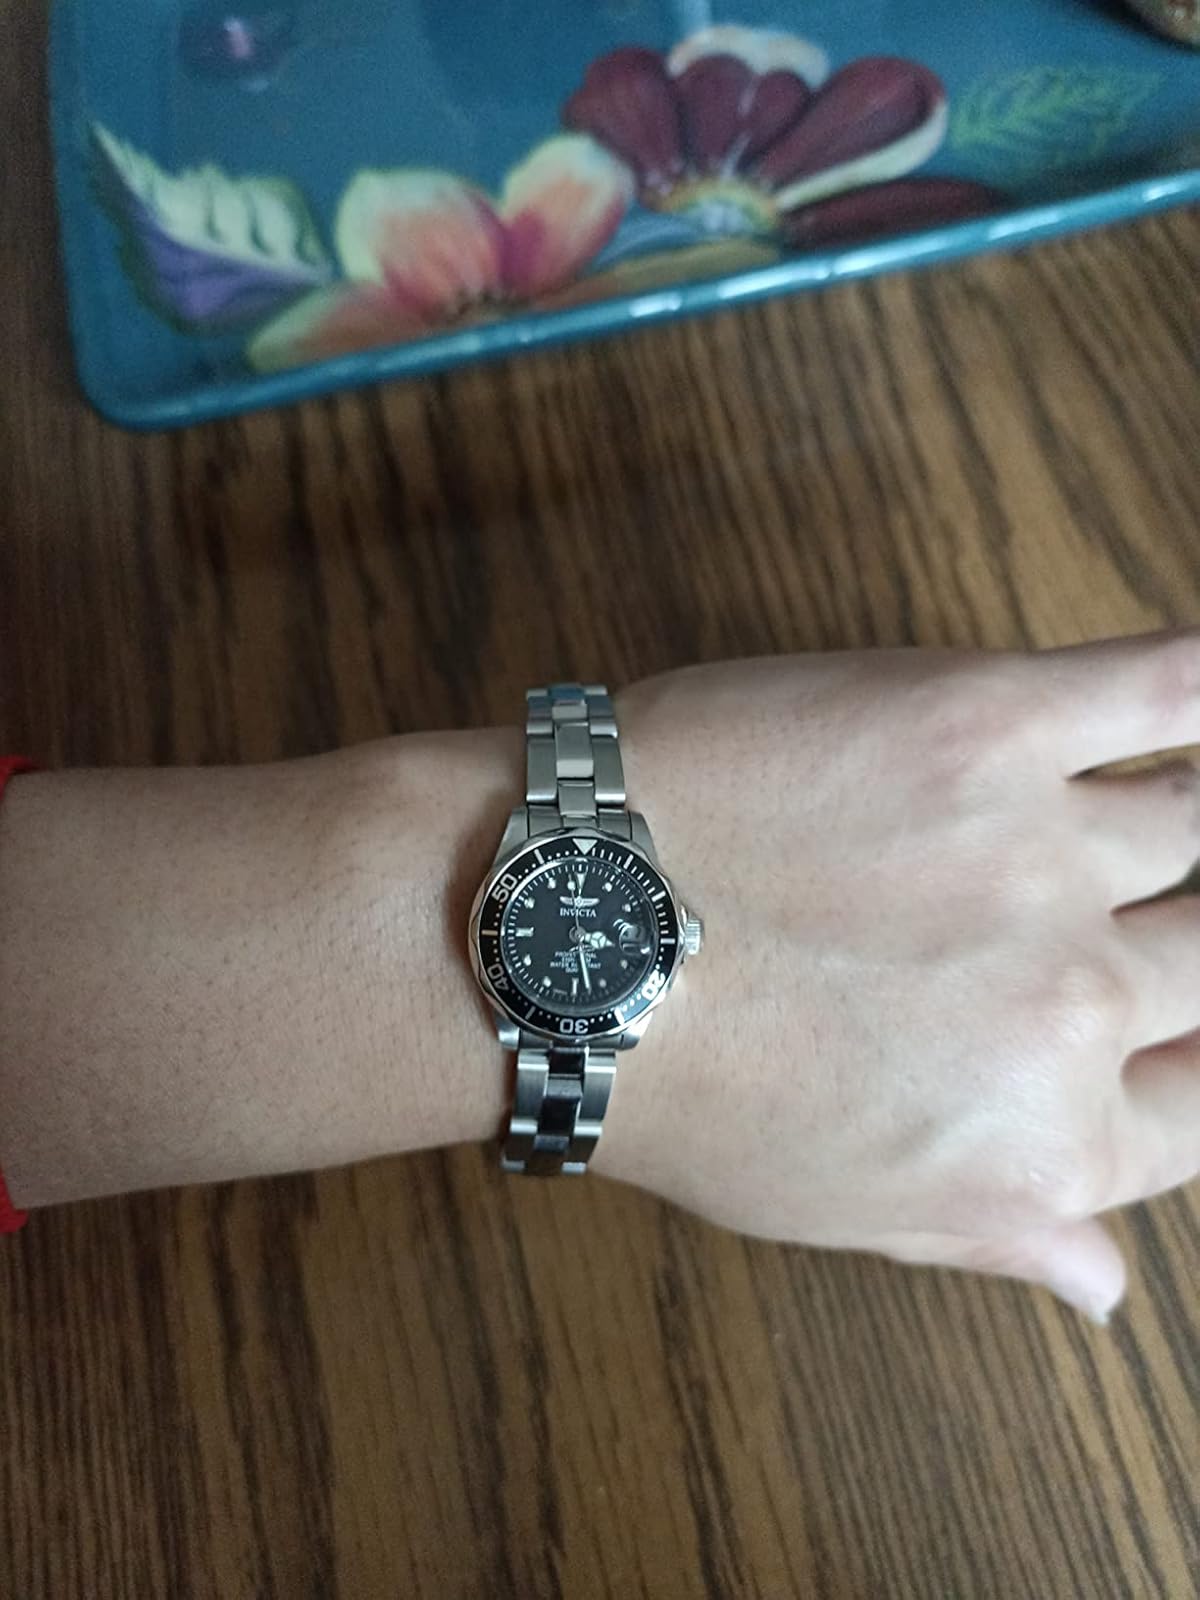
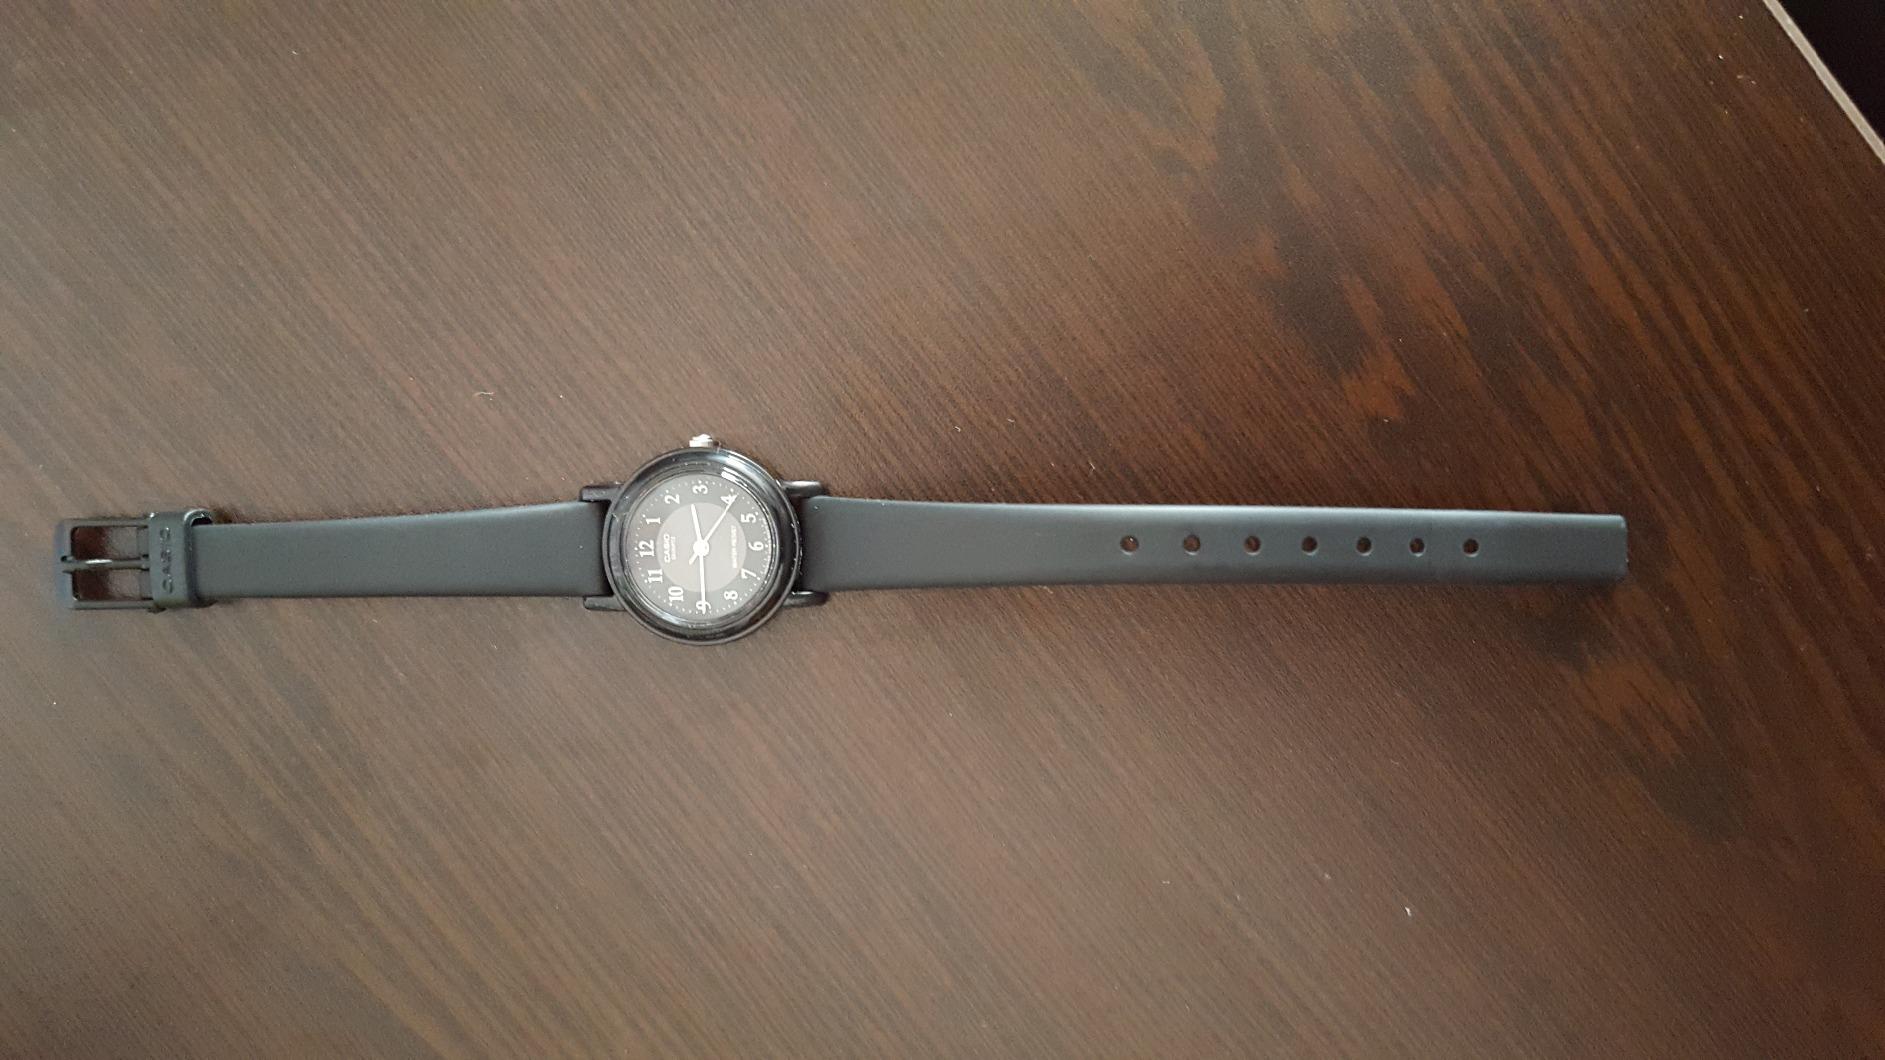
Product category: accessories_watch
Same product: no